Bilbul, New South Wales

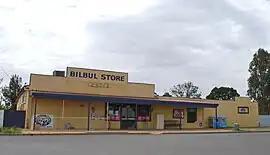
The Bilbul General Store

Bilbul is a village in the Australian state of New South Wales. It lies in the central part of the Riverina and situated about 6 kilometres north-east of Griffith and 6 kilometres south-west of Yenda. Bilbul was named in honor of William T Bull, an early landowner from the 1880s. The William Bull Brewery is located at Bilbul and named after William Bull, and thus indirectly also after Bilbul. The town had a population at the census of 586 people.